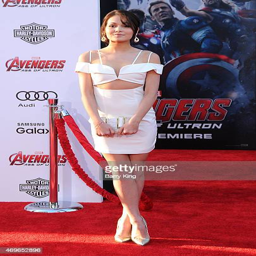
actor arrives at the premiere